Annikki Tähti

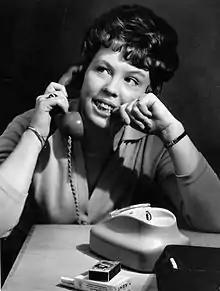
Tähti in 1959

Annikki Tähti (in 1959–1978 Tähti-Tiensuu; 5 December 1929 – 19 June 2017) was a Finnish schlager singer, known for her wide repertoire ranging from waltz and tango to swing and Latin music, over a career lasting more than fifty years.